Climatic geomorphology

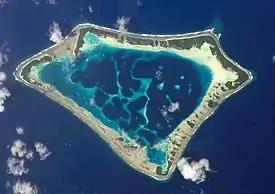
Atolls like Atafu in Tokelau in the Pacific Ocean are landforms associated to tropical climate. No atoll exists outside the tropics.

Climatic geomorphology is the study of the role of climate in shaping landforms and the earth-surface processes. An approach used in climatic geomorphology is to study relict landforms to infer ancient climates. Being often concerned about past climates climatic geomorphology considered sometimes to be an aspect of historical geology. Since landscape features in one region might have evolved under climates different from those of the present, studying climatically disparate regions might help understand present-day landscapes. For example, Julius Büdel studied both cold-climate processes in Svalbard and weathering processes in tropical India to understand the origin of the relief of Central Europe, which he argued was a palimpsest of landforms formed at different times and under different climates.